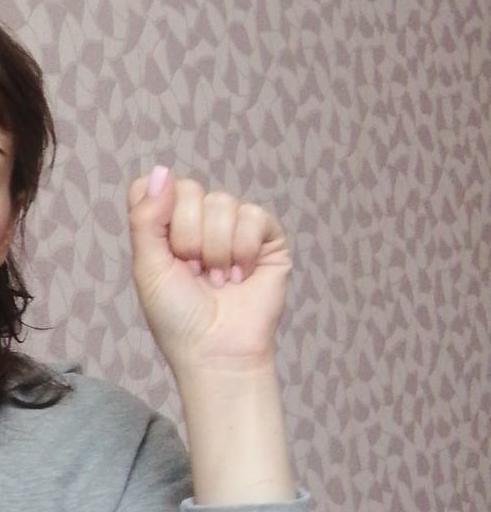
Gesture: fist